Benny's Bar bombing

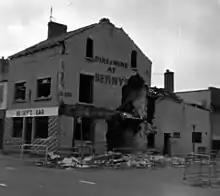
Benny's Bar after the bombing

The Benny's Bar bombing was a paramilitary attack on 31 October 1972 in Belfast, Northern Ireland. A unit from the Ulster Freedom Fighters (UFF) of the Ulster Defence Association (UDA), a loyalist paramilitary group, detonated a no-warning car bomb outside the Irish Catholic-owned Benny's Bar in the dockland area of Sailortown, killing two young girls trick-or-treating in the area: Clare Hughes (4); and Paula Strong (6). Twelve of the pub's patrons were also injured in the explosion.